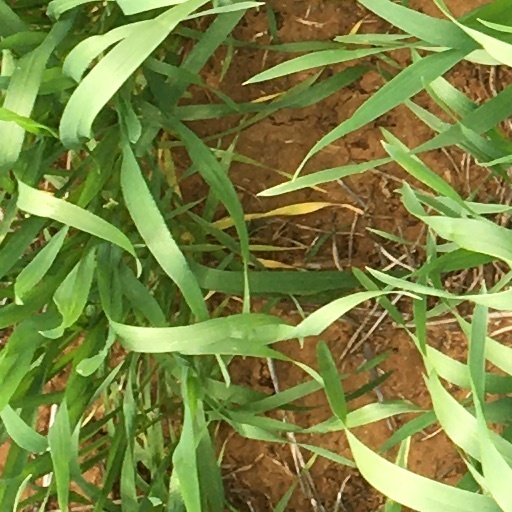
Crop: wheat